Describe the emotion expressed in this image:  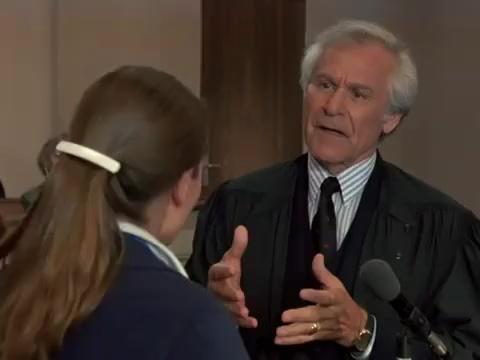
This person displays Pain, valence and arousal with low intensity.